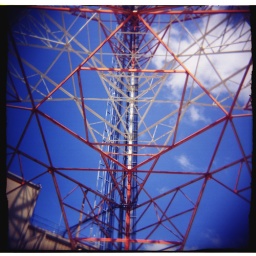
Microwave oven tower in Dull ass Tx. If you live in dallas, your microwave oven is controlled here.